Acie Law

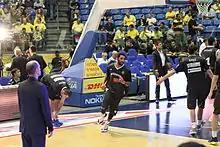
Law with Partizan Belgrade playing against Maccabi Tel Aviv.

Law was recruited by the University of Oklahoma, Oklahoma State University, University of Connecticut, University of Texas at Austin and Georgia Tech. In order to stay close to home, and because he wanted to have an immediate impact, Law chose to play for Texas A&M under Coach Melvin Watkins.